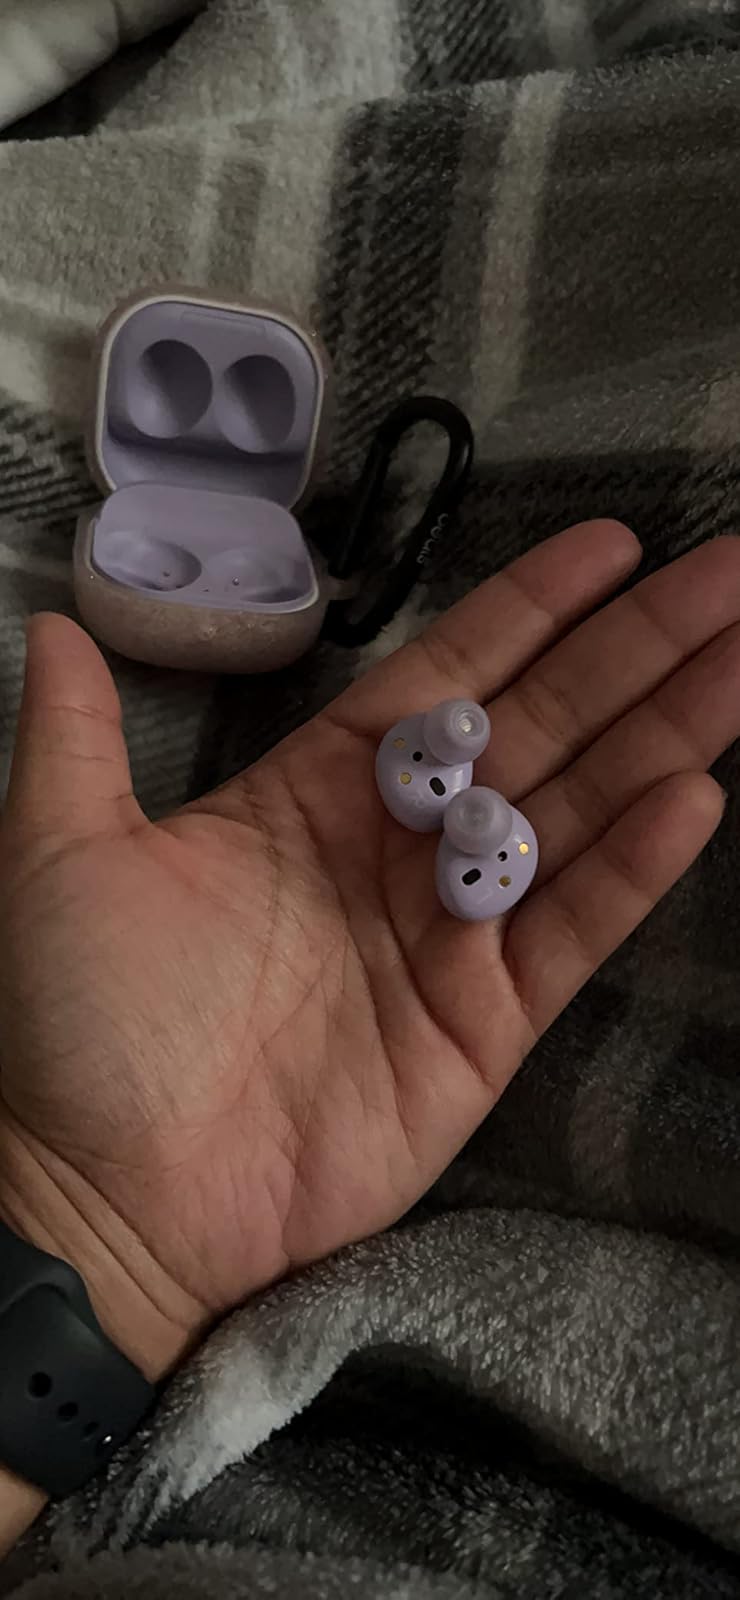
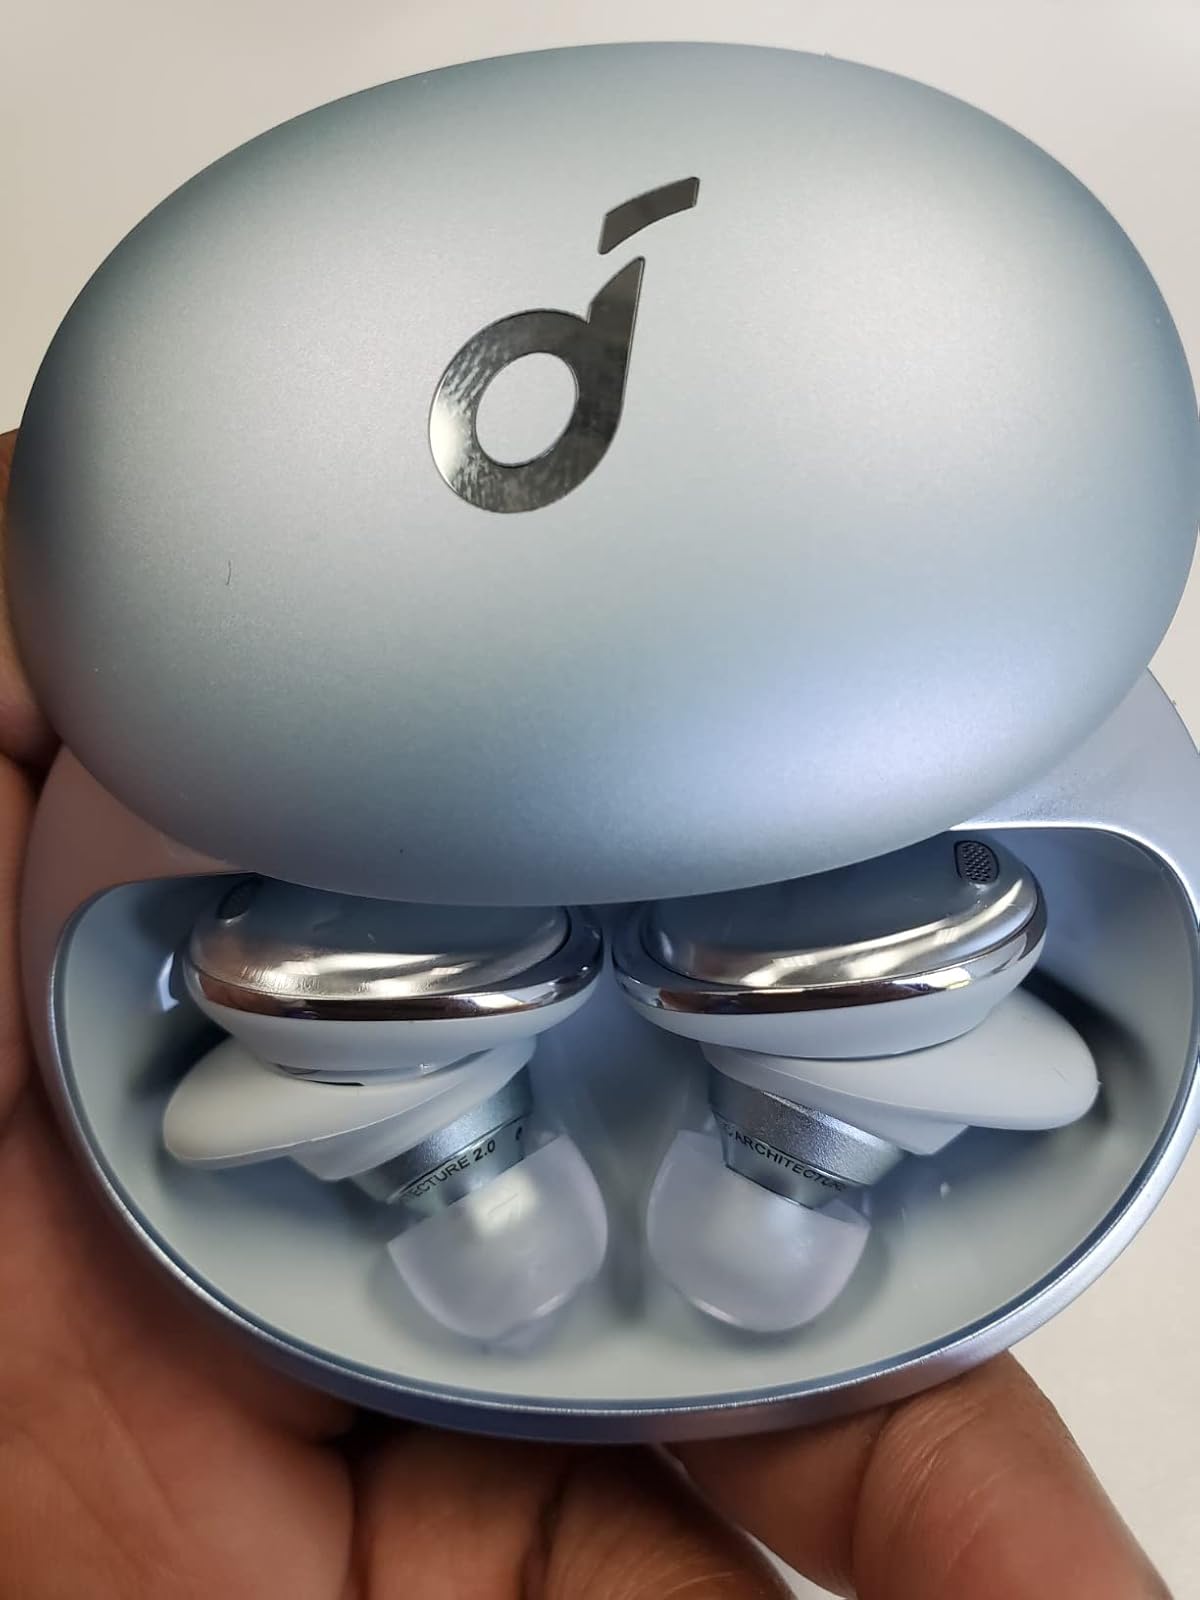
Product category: earbuds
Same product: no